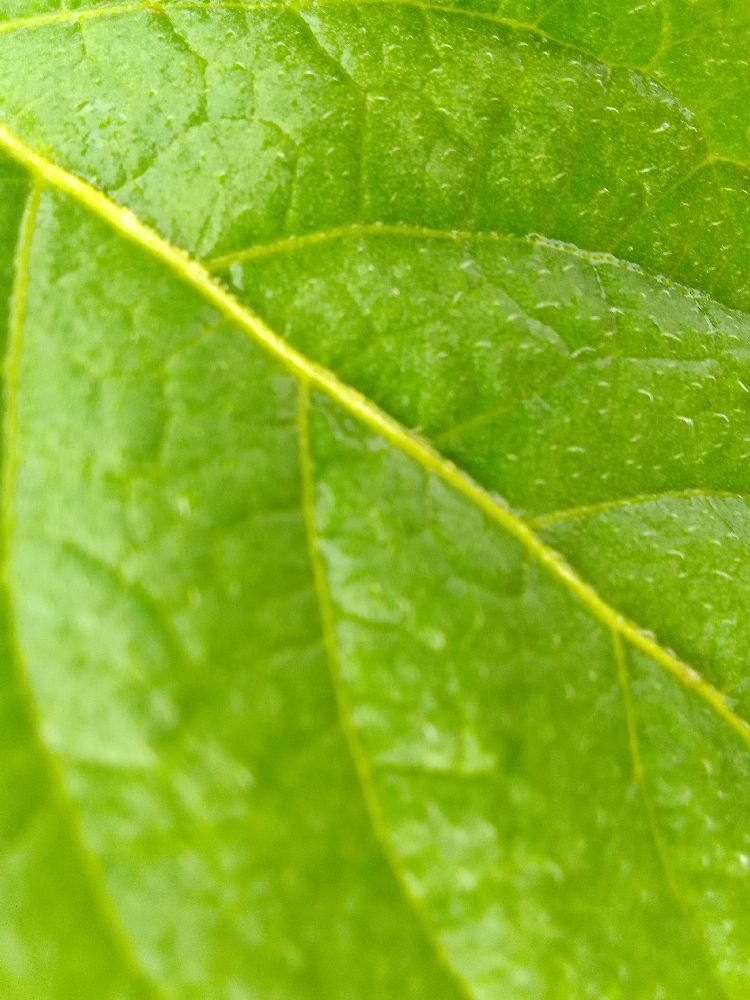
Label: Healthy